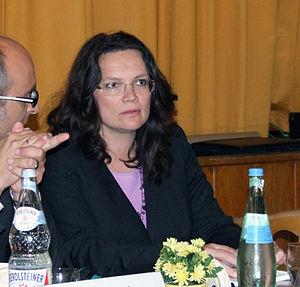
Cette page dresse la liste des dirigeants des partis sociaux-démocrates allemands : c'est-à-dire les prédécesseurs du Parti social-démocrate d'Allemagne, ainsi que du Parti social-démocrate indépendant d'Allemagne. Les présidents, secrétaires généraux, directeurs des affaires y sont présentés. Par ailleurs les présidents du groupe parlementaire au Bundestag ainsi que les hommes politiques ayant accédé au plus hautes fonctions de l'État allemand : c'est-à-dire la présidence du parlement, la chancellerie et la présidence sont également listés. Les présidents du parlement européen issus du parti sont aussi référencés.